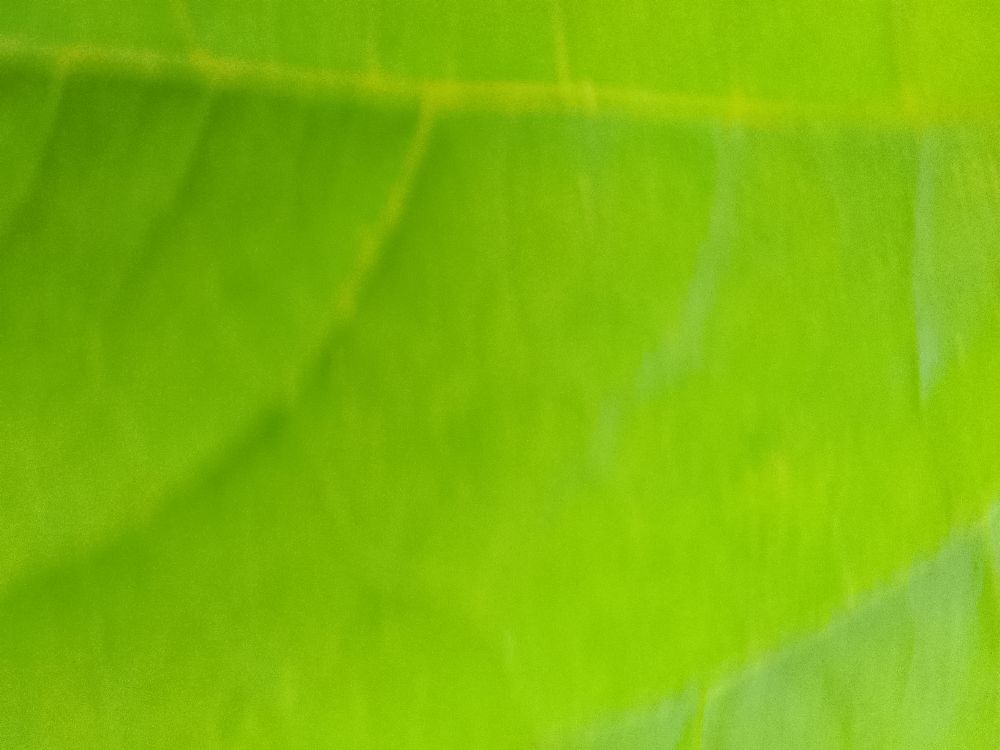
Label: healthy